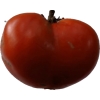
Label: tomato